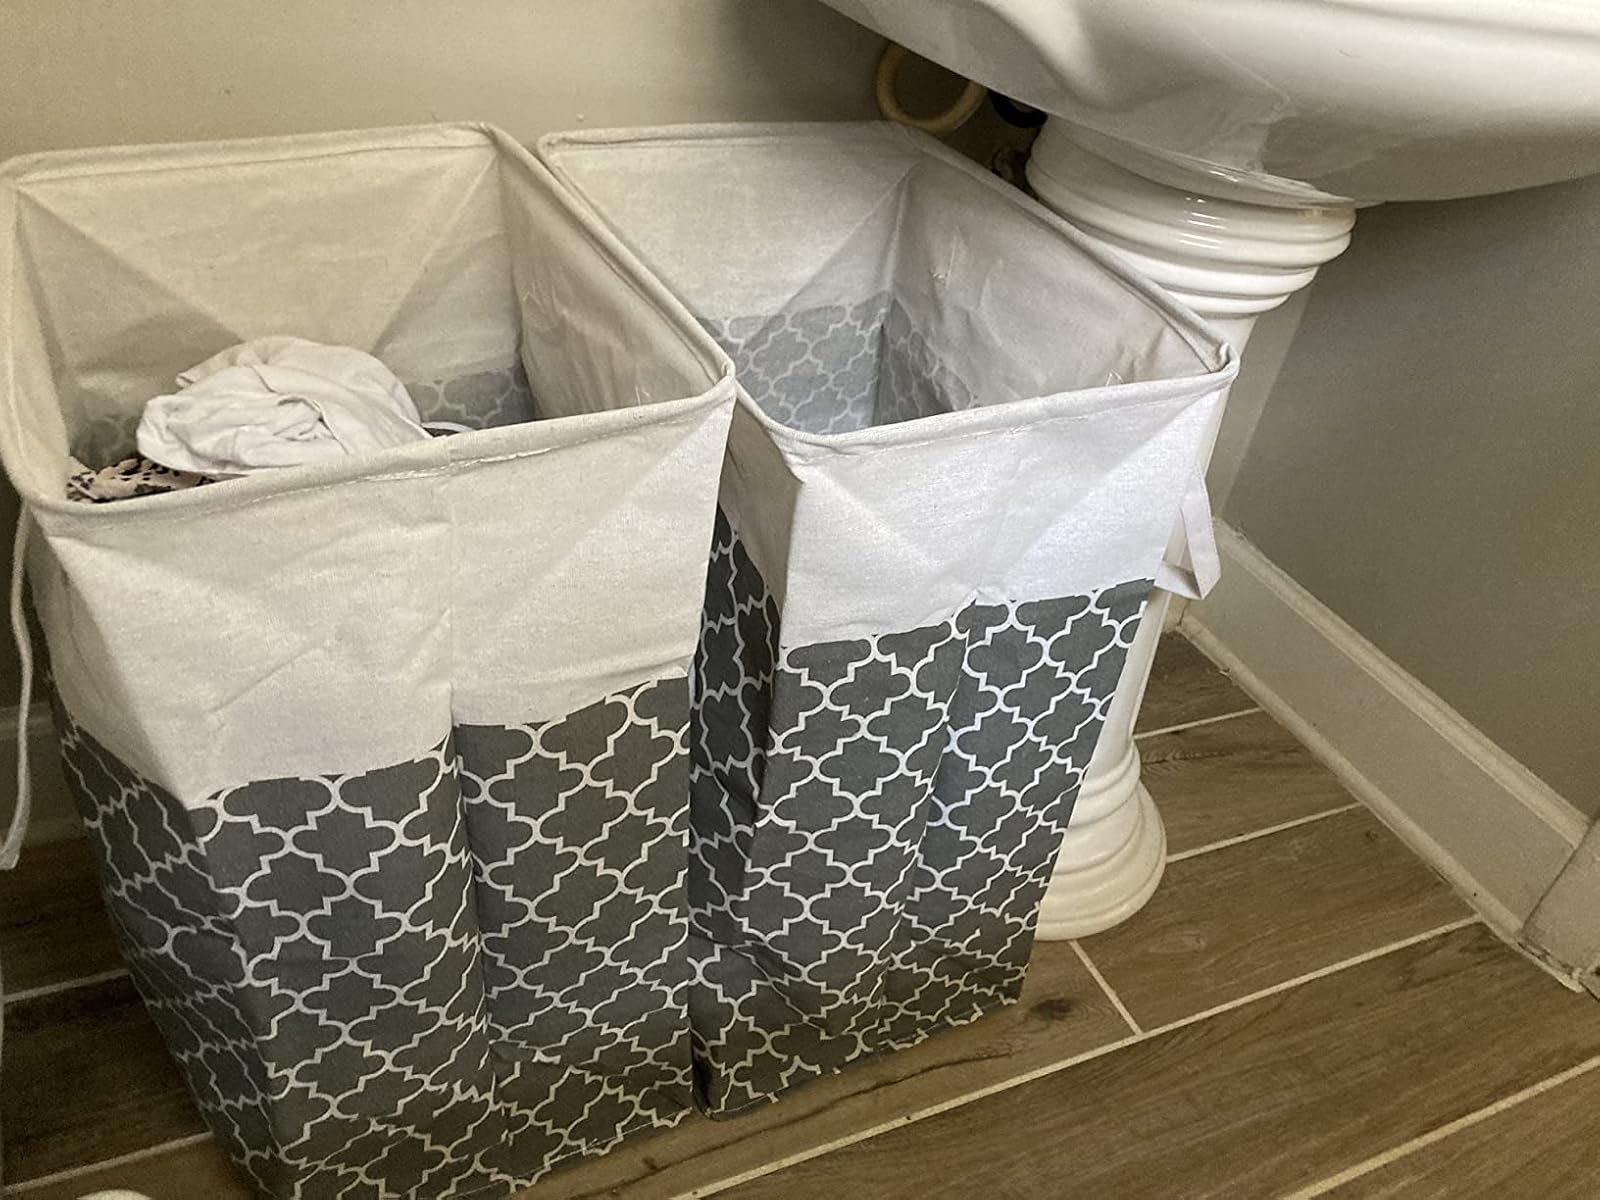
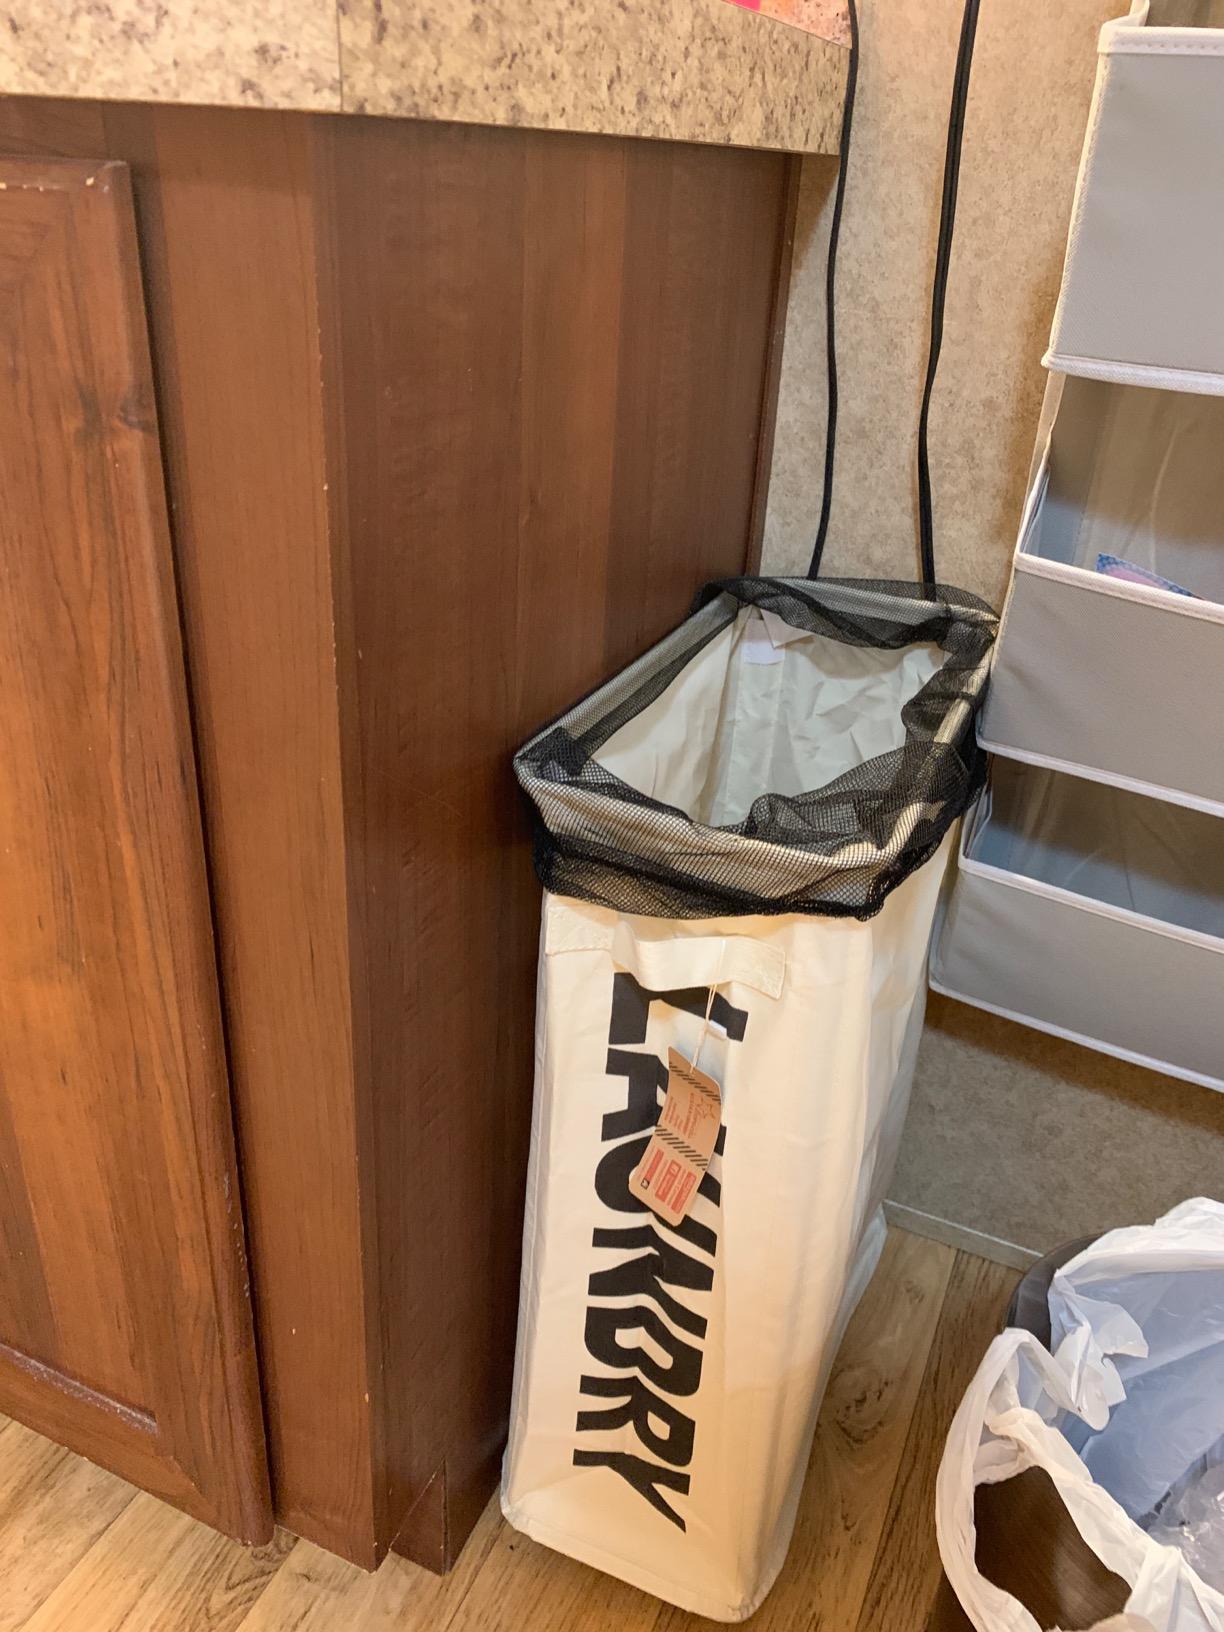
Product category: items_hamper
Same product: no